Michael Portier

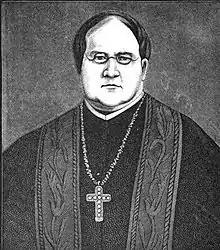

Michael Portier (September 7, 1795, Montbrison, France – May 14, 1859, Mobile, Alabama) was an American Catholic bishop who served as the first Bishop of Mobile from 1829 until his death in 1859.